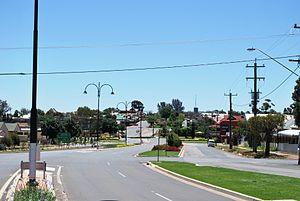
Coolamon est un village de la Nouvelle-Galles du Sud, en Australie à 506 km au sud-ouest de Sydney sur la Hume et la Sturt Highways.